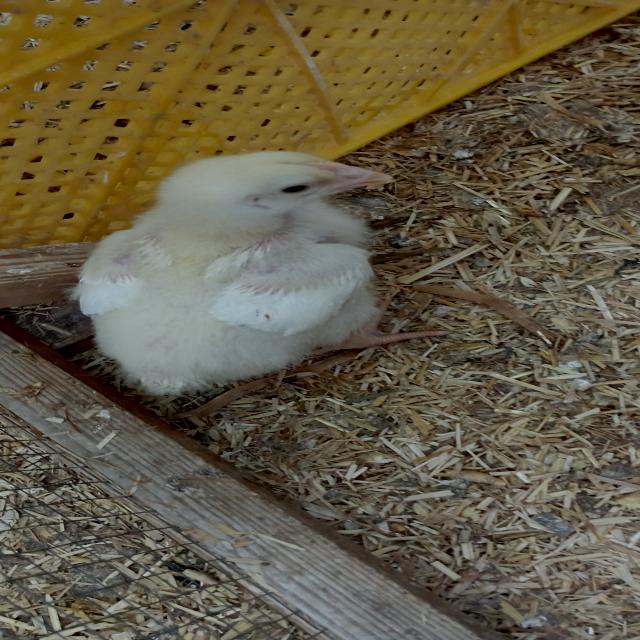
Weight: 373 g